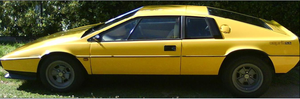
Giorgetto Giugiaro, né le 7 août 1938, à Garessio, dans la province de Coni, au Piémont, est un designer automobile italien parmi les plus prolifiques de l'histoire de cette industrie.